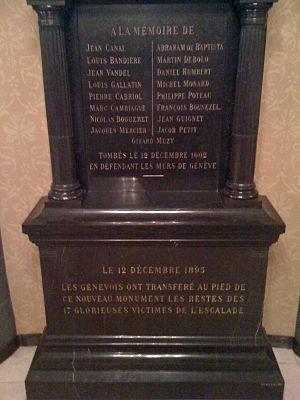
L’Escalade est une fête célébrée chaque année le 12 décembre à Genève. Elle commémore la victoire de la république protestante sur les troupes du duc de Savoie Charles-Emmanuel Iᵉʳ à l'occasion de l'attaque lancée dans la nuit du 11 au 12 décembre 1602 selon le calendrier julien.